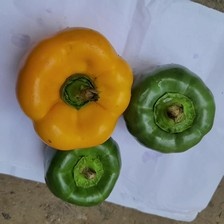
Label: capsicum